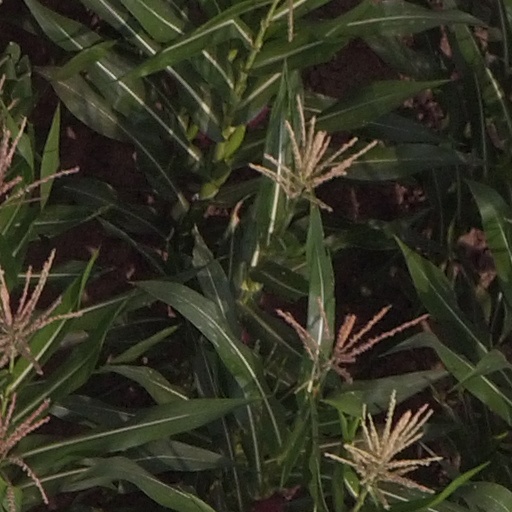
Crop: maize; corn